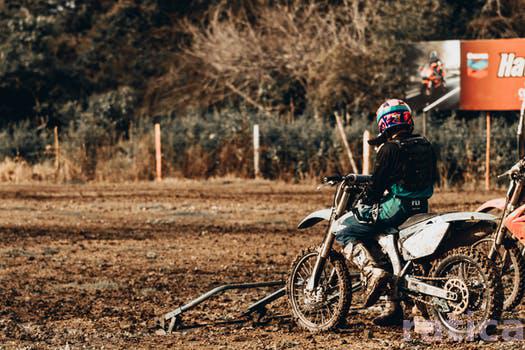
Label: Watermark